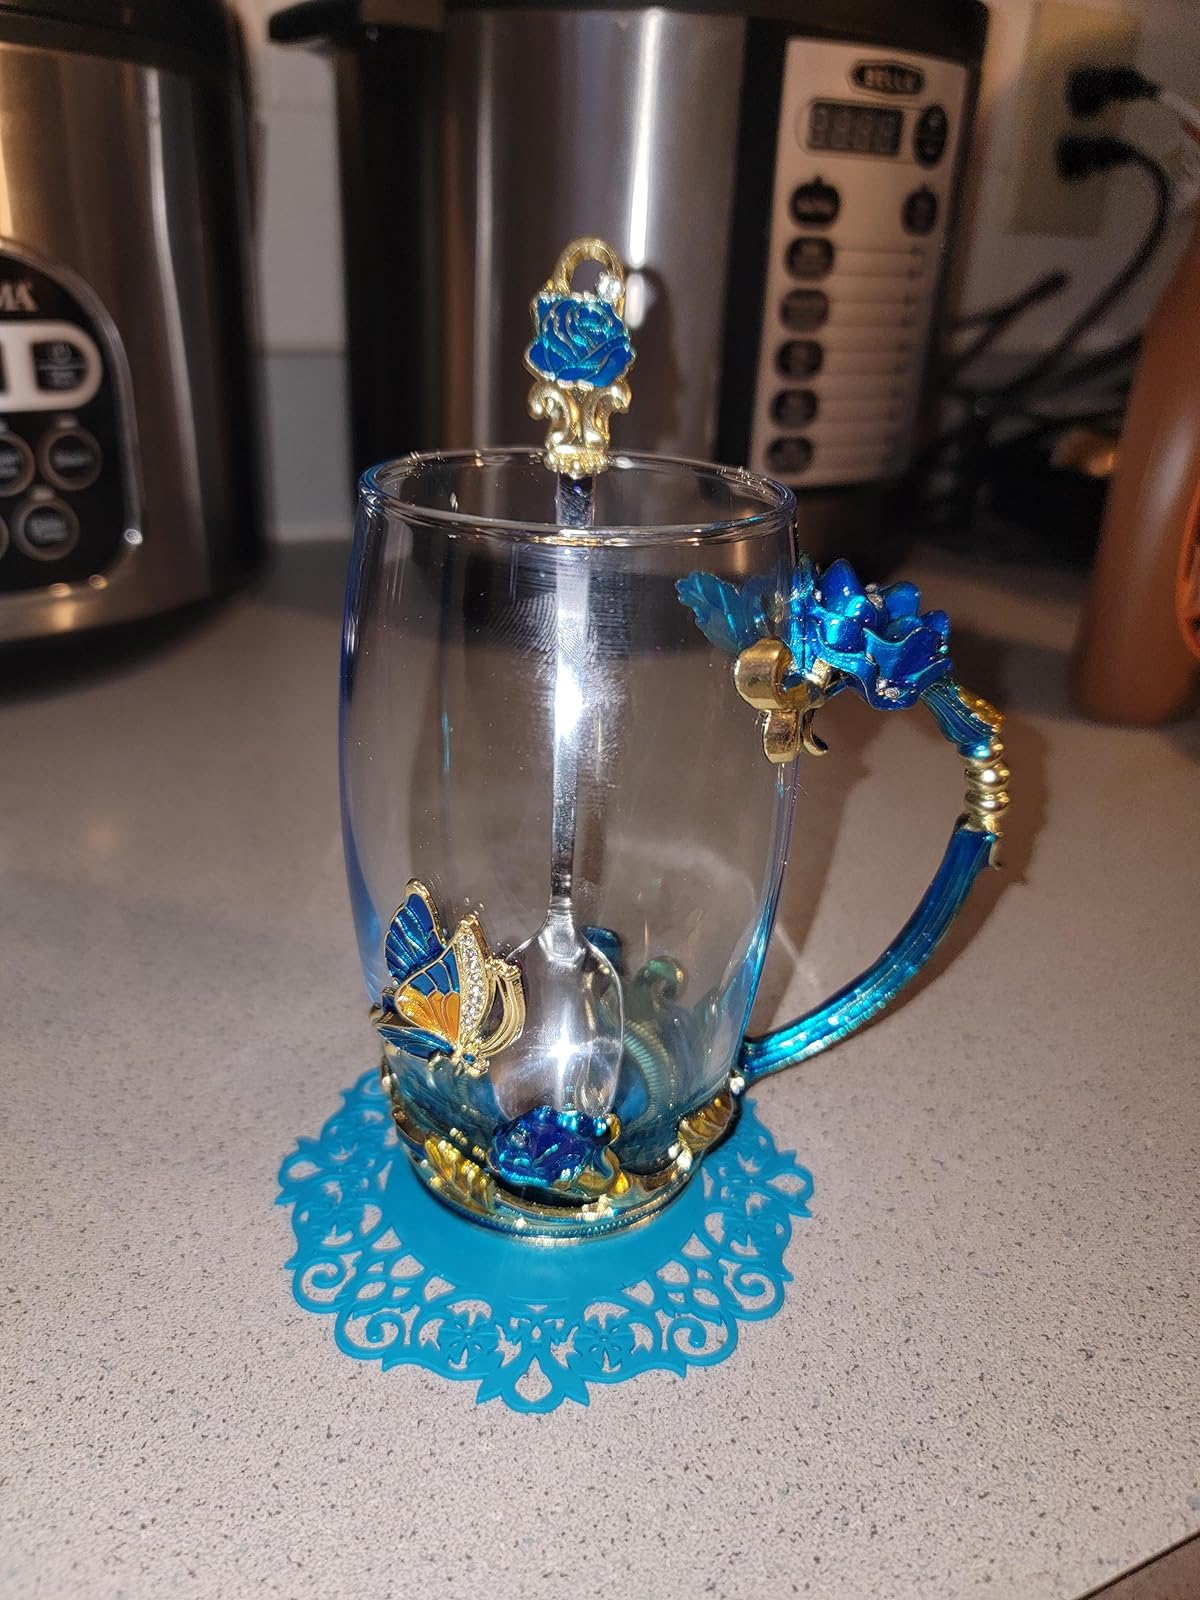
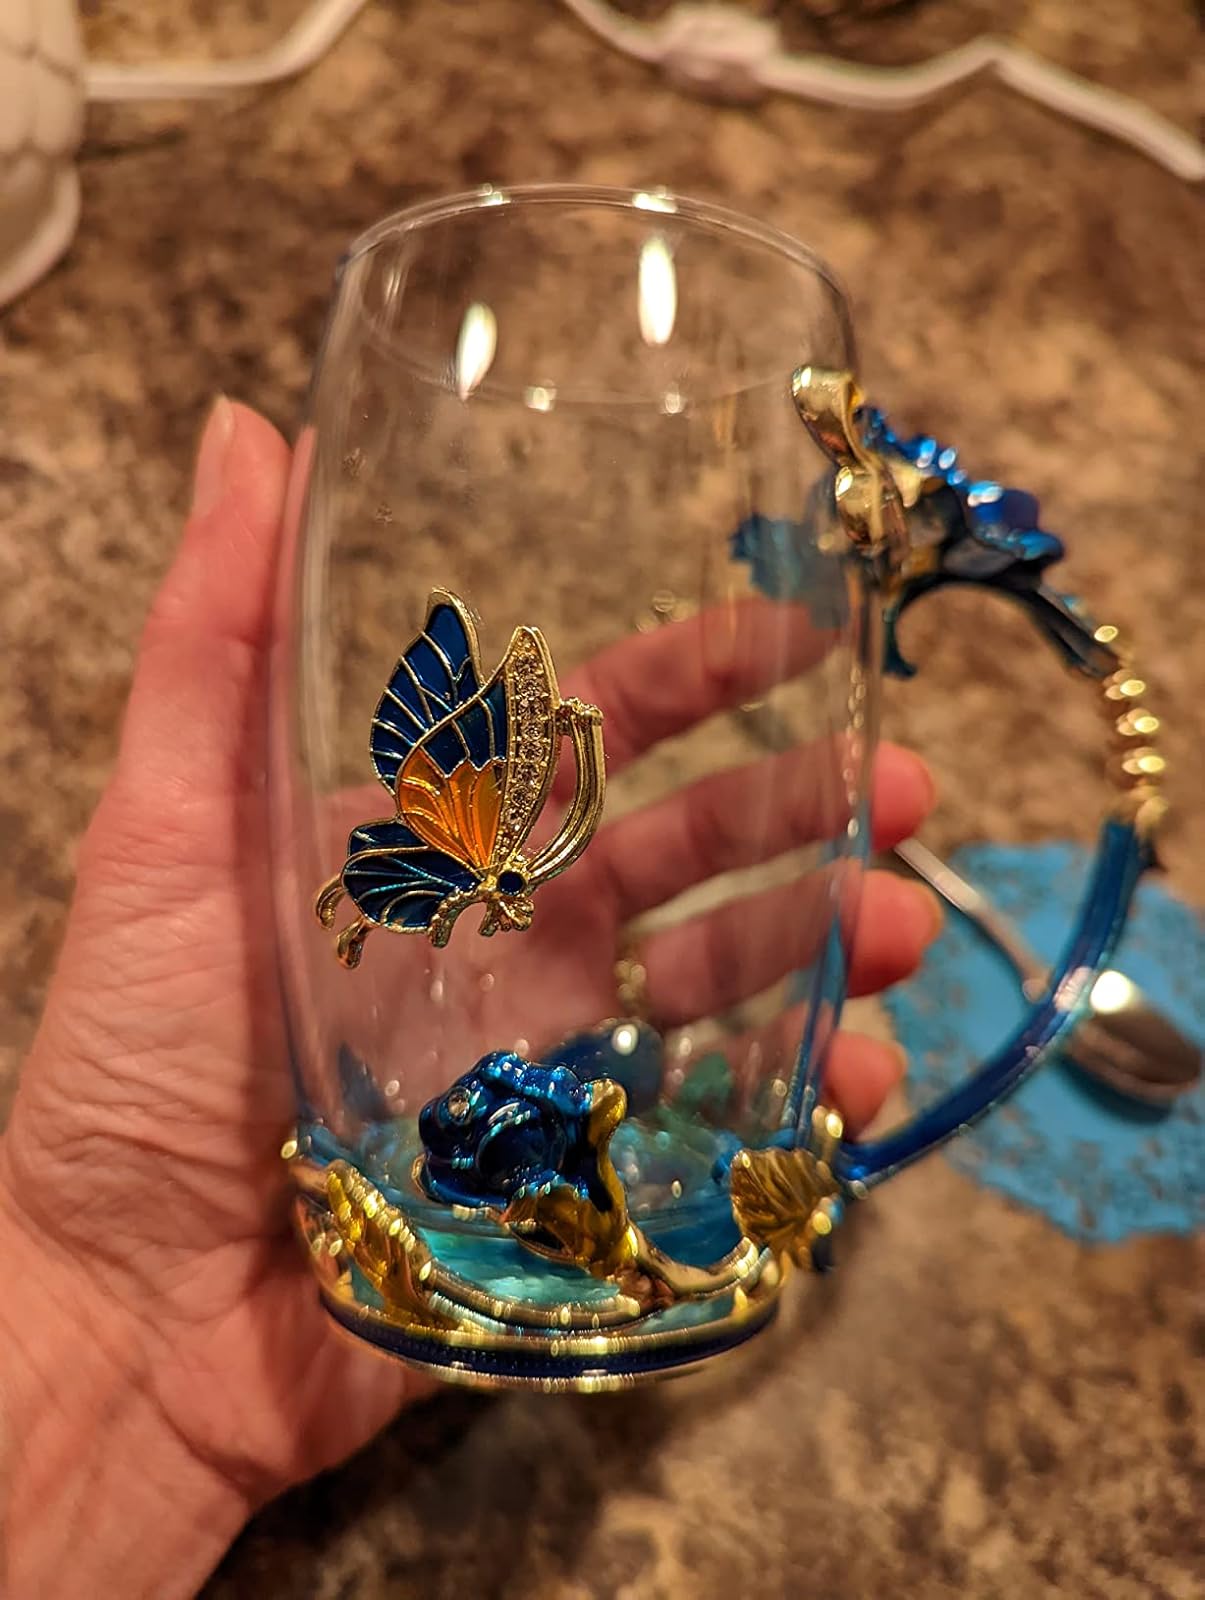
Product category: items_mug
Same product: yes